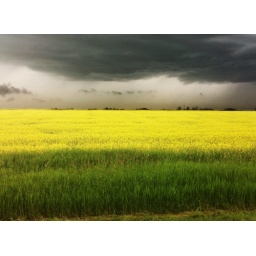
The contrast between the bright yellow field and the dark, stormy sky made me pull over and take this photo.